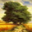
Label: oak_tree